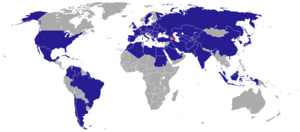
Les représentations diplomatiques en Azerbaïdjan sont actuellement au nombre de 65. Il existe de nombreuses délégations et bureaux de représentations des organisations internationales et d'entités infranationales dans la capitale Bakou, et des consulats généraux à Bakou, Gandja et Nakhitchevan.
L’Azerbaïdjan, en forme longue la république d'Azerbaïdjan, est un pays du Caucase situé sur la ligne de division entre l'Europe et l'Asie. Sa capitale est Bakou, sa langue officielle est l'azéri et sa monnaie est le manat. Le pays a gagné son indépendance au moment de l'éclatement de l'Union des républiques socialistes soviétiques en 1991.